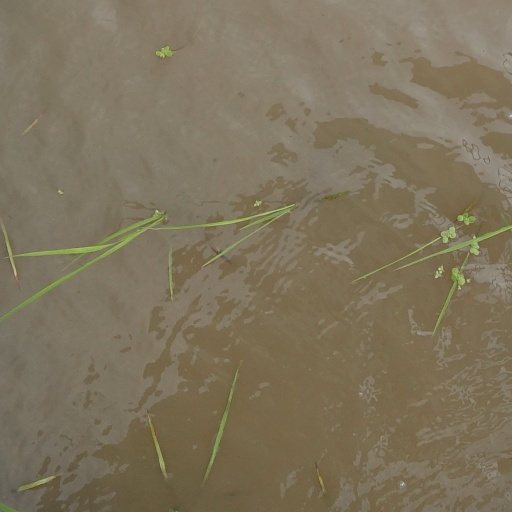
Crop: rice